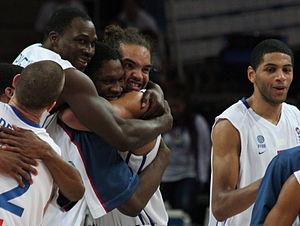
Kevin Séraphin est un joueur français de basket-ball né le 7 décembre 1989 à Cayenne en Guyane. Il mesure 2,08 m et joue aux postes d'ailier fort et de pivot.